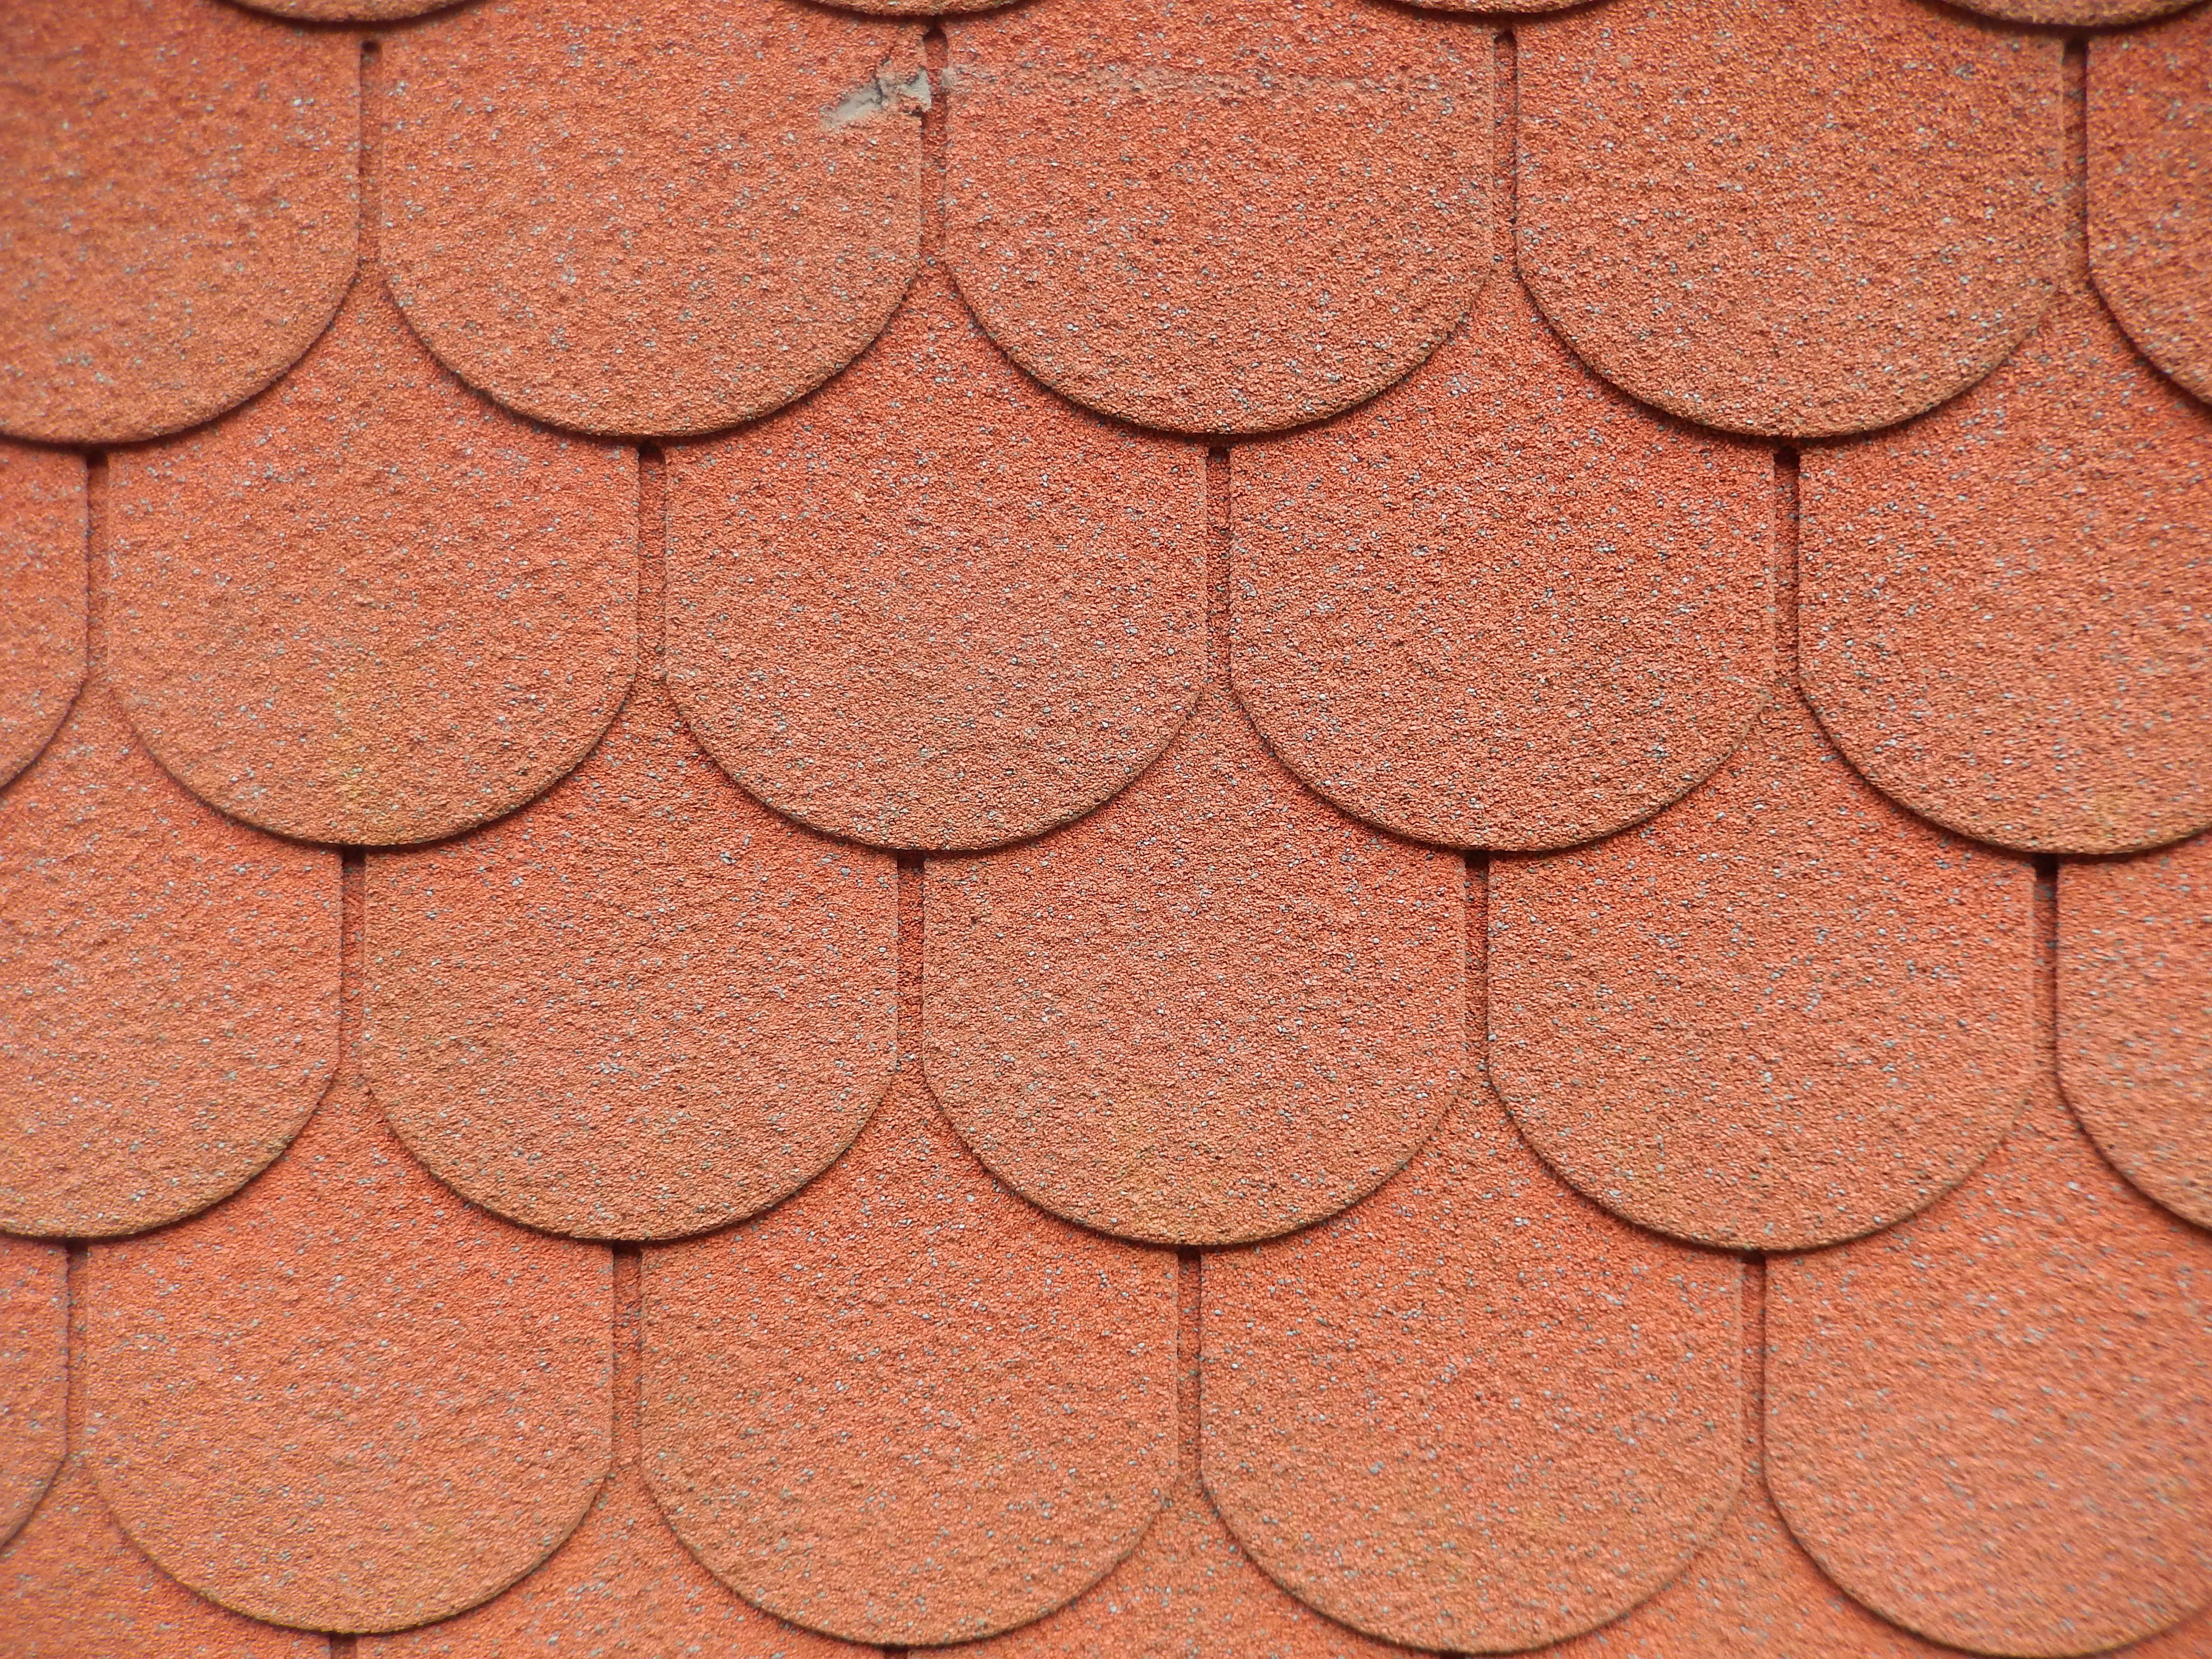
architecture, structure, wood, texture, floor, roof, cobblestone, wall, pattern, soil, covered, tile, brick, material, circle, art, flooring, road surface, roofing tiles, weather protection, roof shingles